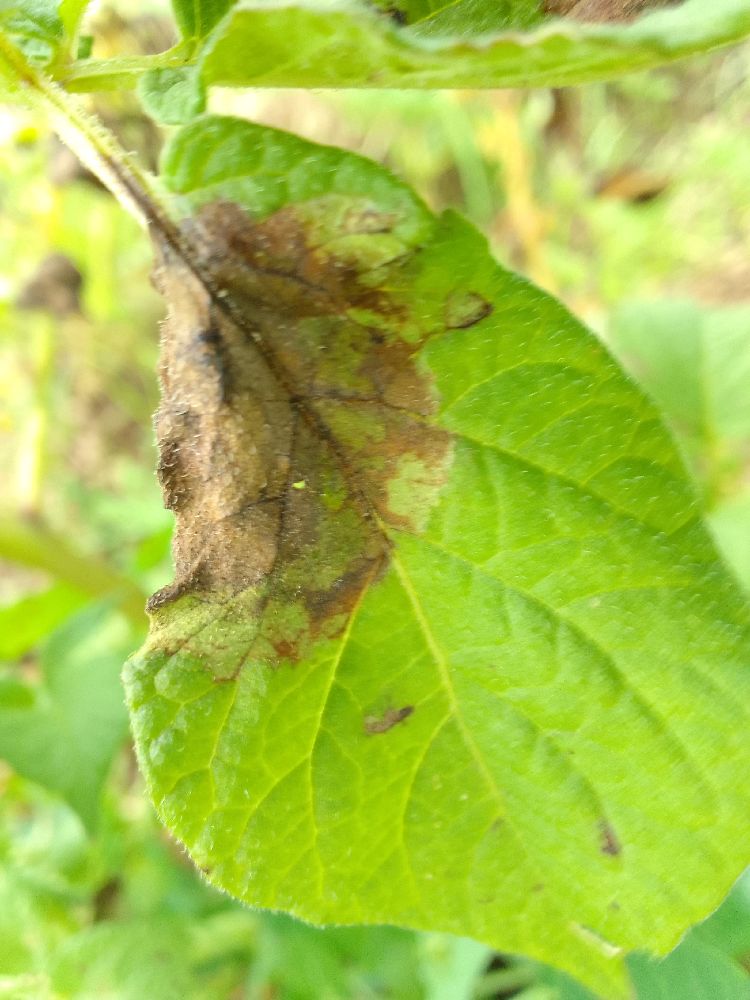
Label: Late blight